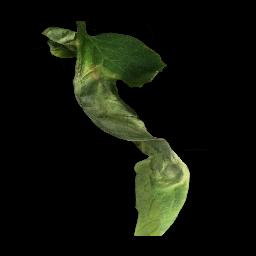
Label: Tomato___Late_blight